Fan dance

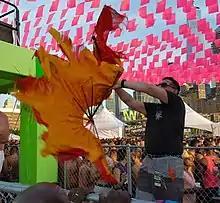
Fan Dancer known to exhibit his own handcrafted toys on Dance on the Pier stages since 1991 is seen here taking another spin in 2016.

In the 1970s gay men removed the solid pin at the center of the fan and replaced it with knotted string allowing for a fluid curvaceous movement. This disco art has been seen in San Francisco's Trocadero (perhaps first before the East's Paradise Garage), New York's Roseland Ballroom plus numerous circuit parties from Corbett Reynolds 1996 “Jungle Red” Party in Cleveland to the White and Winter Parties of Miami and London's 1998 Red Heart's Ball. More difficult to construct (and manipulate) than the flags commonly used today, there are but a handful of artists, male and female, who occasionally exhibit this style of dance. The 1997 and 2016 Dance on the Pier images both give a closer look at a pair of medium-sized fans caught in fast motion. At times these fans travel in a simple elliptical pattern seen as a circle by the audience while further into the choreography one might see a perfect windmill, helicopter blades, a set of wings or even Carmen's skirt. Hiding the body to evade morality codes does not factor into this reinterpretation on what a fan dance might be, but they do stand as another symbolic protest to the fact that homosexuals were not permitted to dance together in public or private spaces in New York City for decades. To see a tribe of these dancers together is poetry in motion.